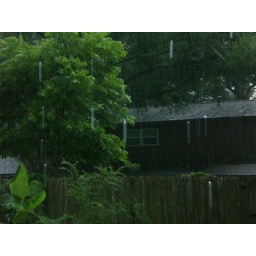
her next door neighbors house in the rain...